Car-Nation

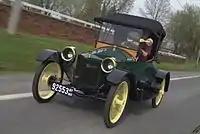
1913 Car-Nation roadster

The Car-Nation (also known as Carnation) was a brand of automobile manufactured in Detroit, Michigan, by the American Voiturette Company from 1913 to 1914.